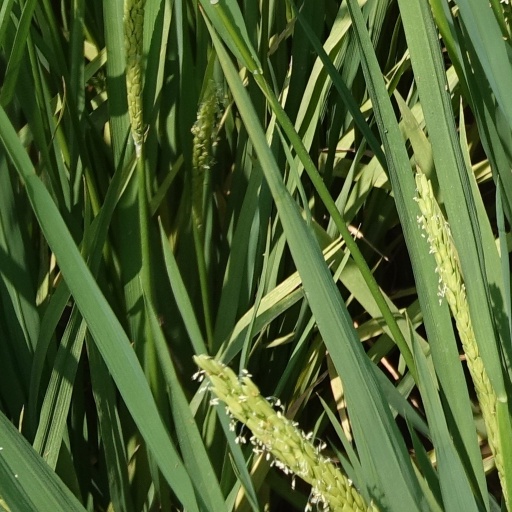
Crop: rice